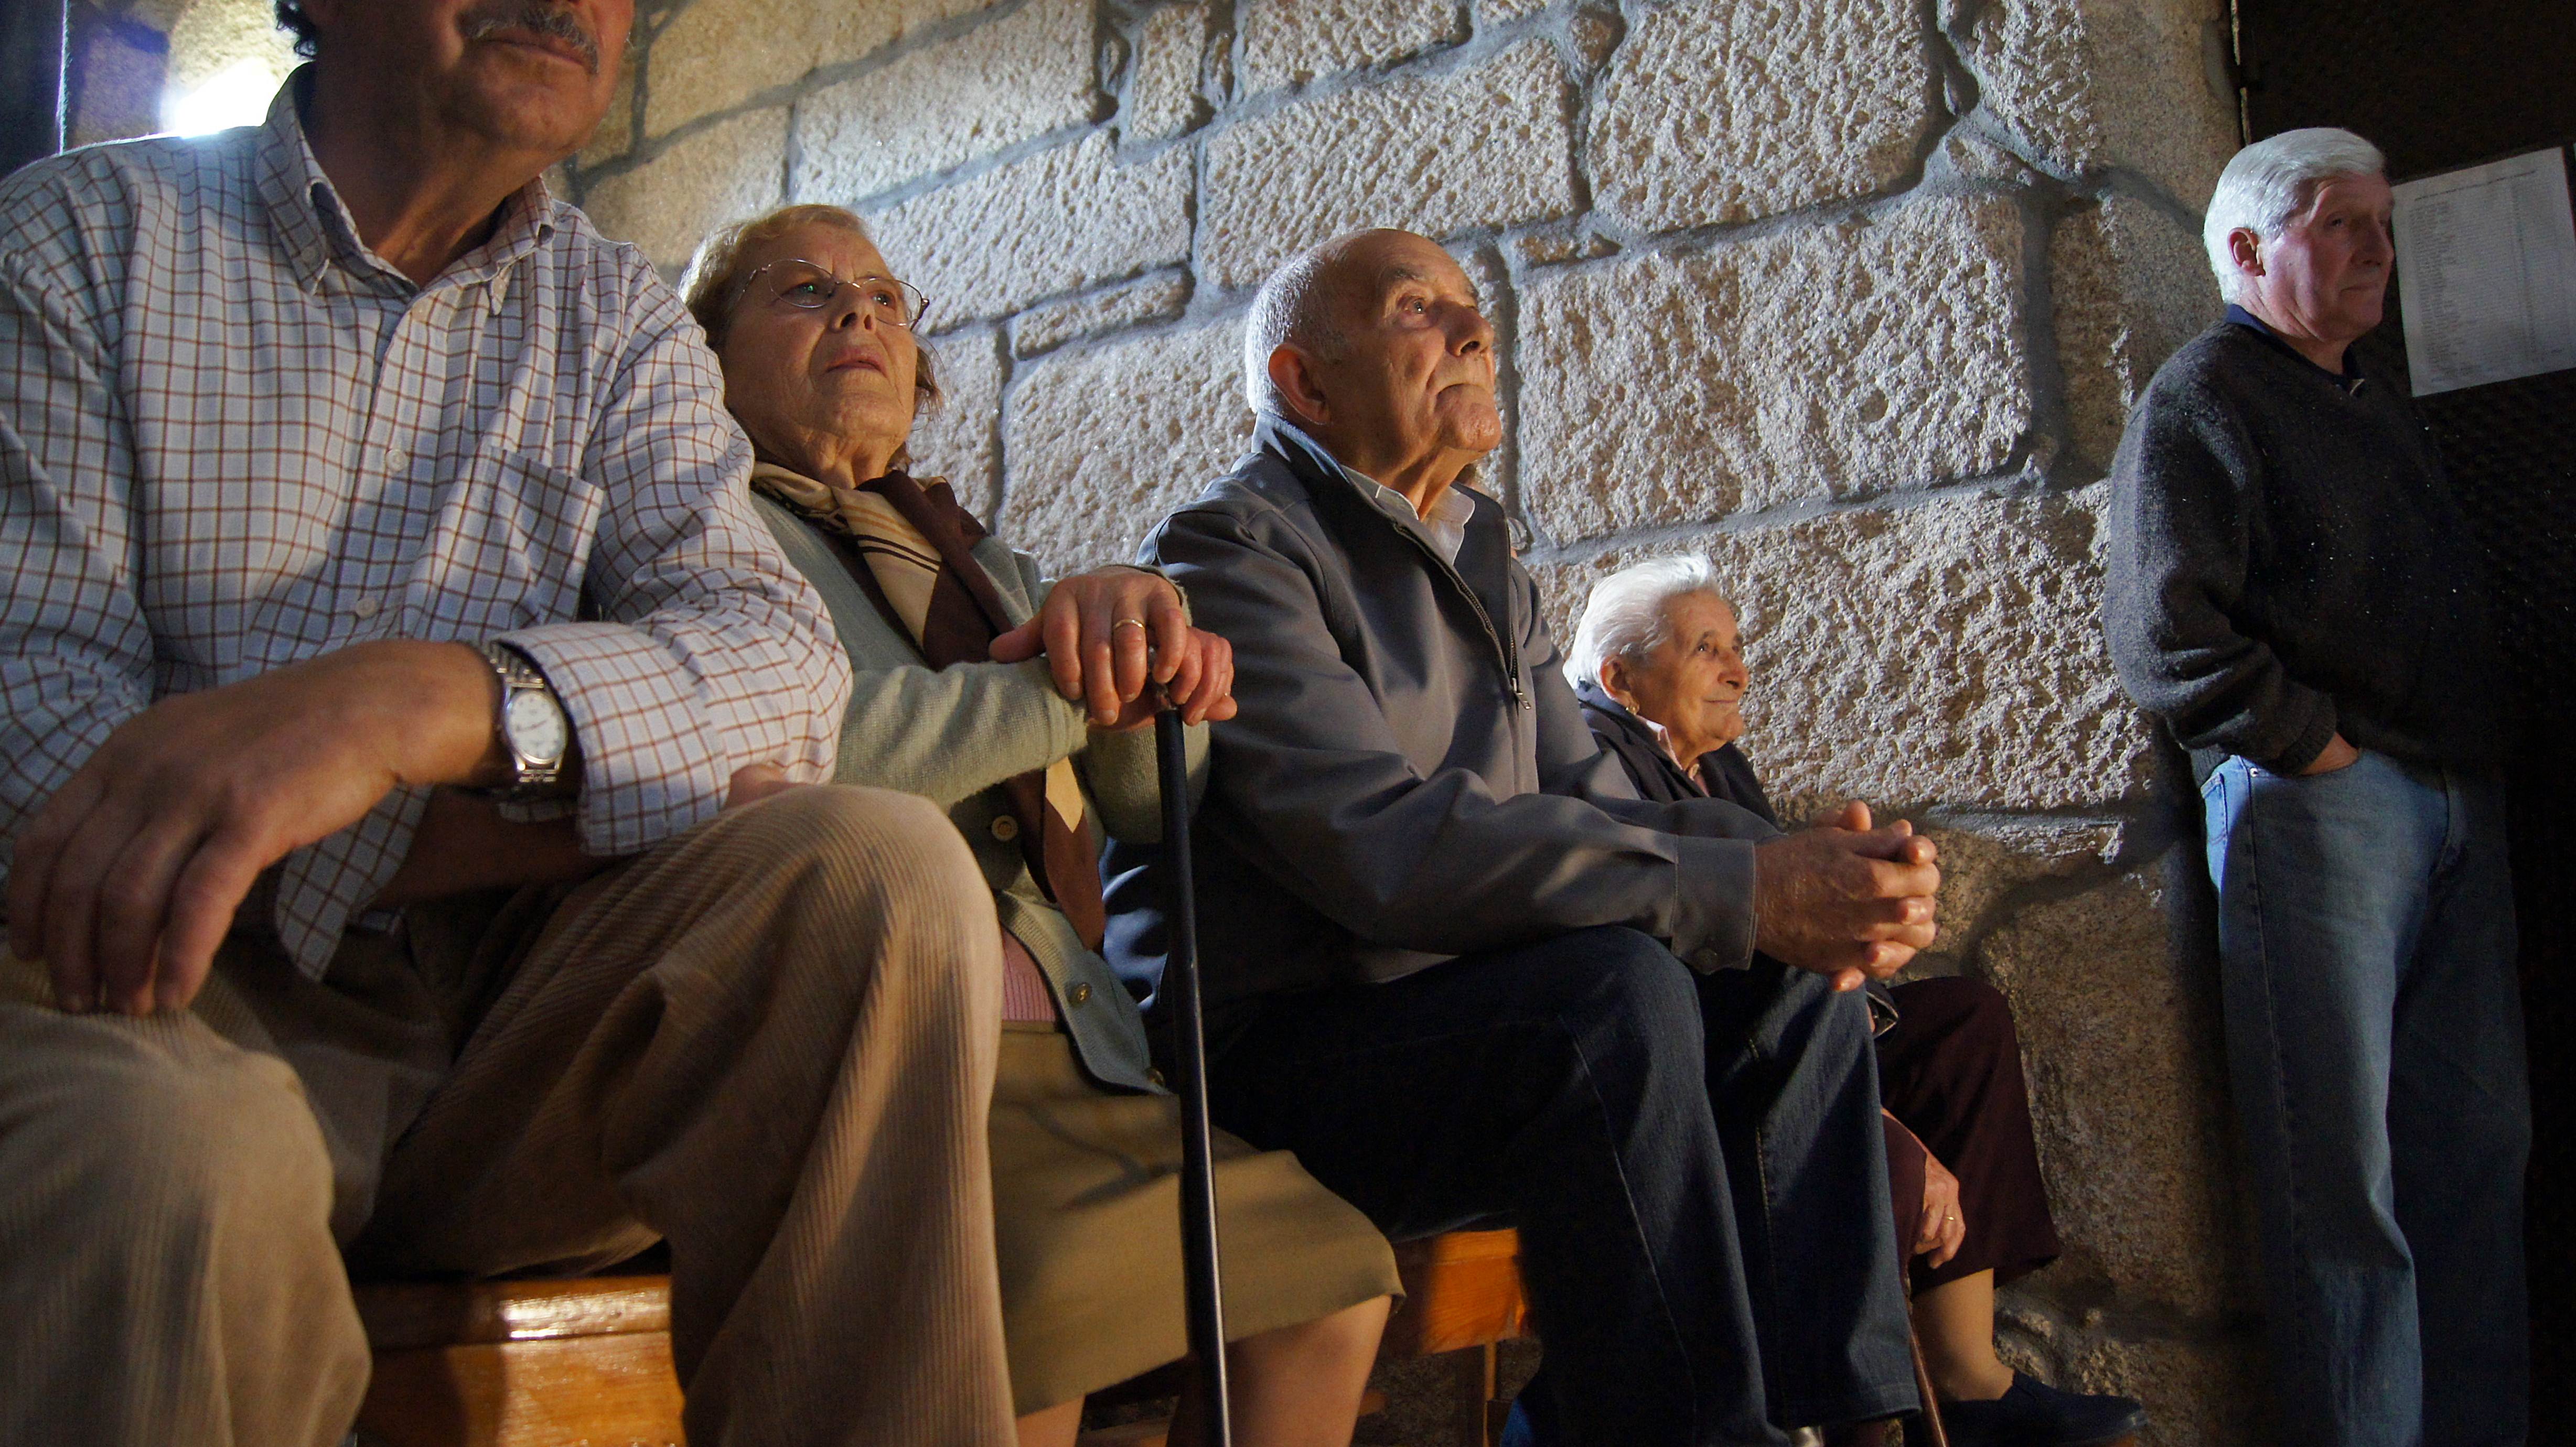
landscape, recreation, conversation, senior citizen, spain, galicia, paisajes, event, espana, ggl1, gaby1, varios, some, galiciarural, sonyslta55v, sonyslta55